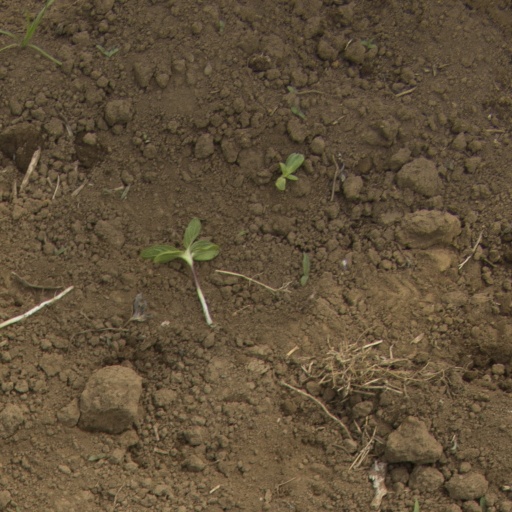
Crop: Jerusalem artichoke